Timothy Drury

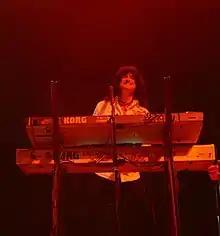
Drury in 2008

Timothy Drury (born July 5, 1961) is an American composer, keyboardist, guitarist, vocalist, and songwriter. His breakthrough came in 1989 when Don Henley invited him to join The End of the Innocence tour as his pianist, keyboardist and backup vocalist. A few years later, he was back on tour playing keyboard, guitar and singing backup vocals with the Eagles for their "Hell Freezes Over" reunion, a tour that lasted from 1994 to 2000. He toured for seven years with the rock band Whitesnake, and with a friendly departure in September 2010, he left the band to pursue a solo career. As a composer, lyricist and songwriter, Drury has several co-writes to his credit, including music with guitarist Don Felder, formerly with the Eagles, songs with Henley and Scott F. Crago, and with Stevie Nicks and Crago.